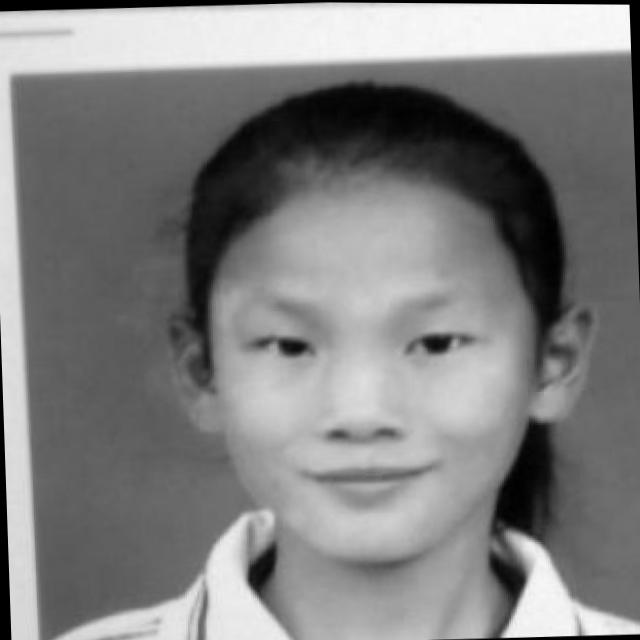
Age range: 13-20